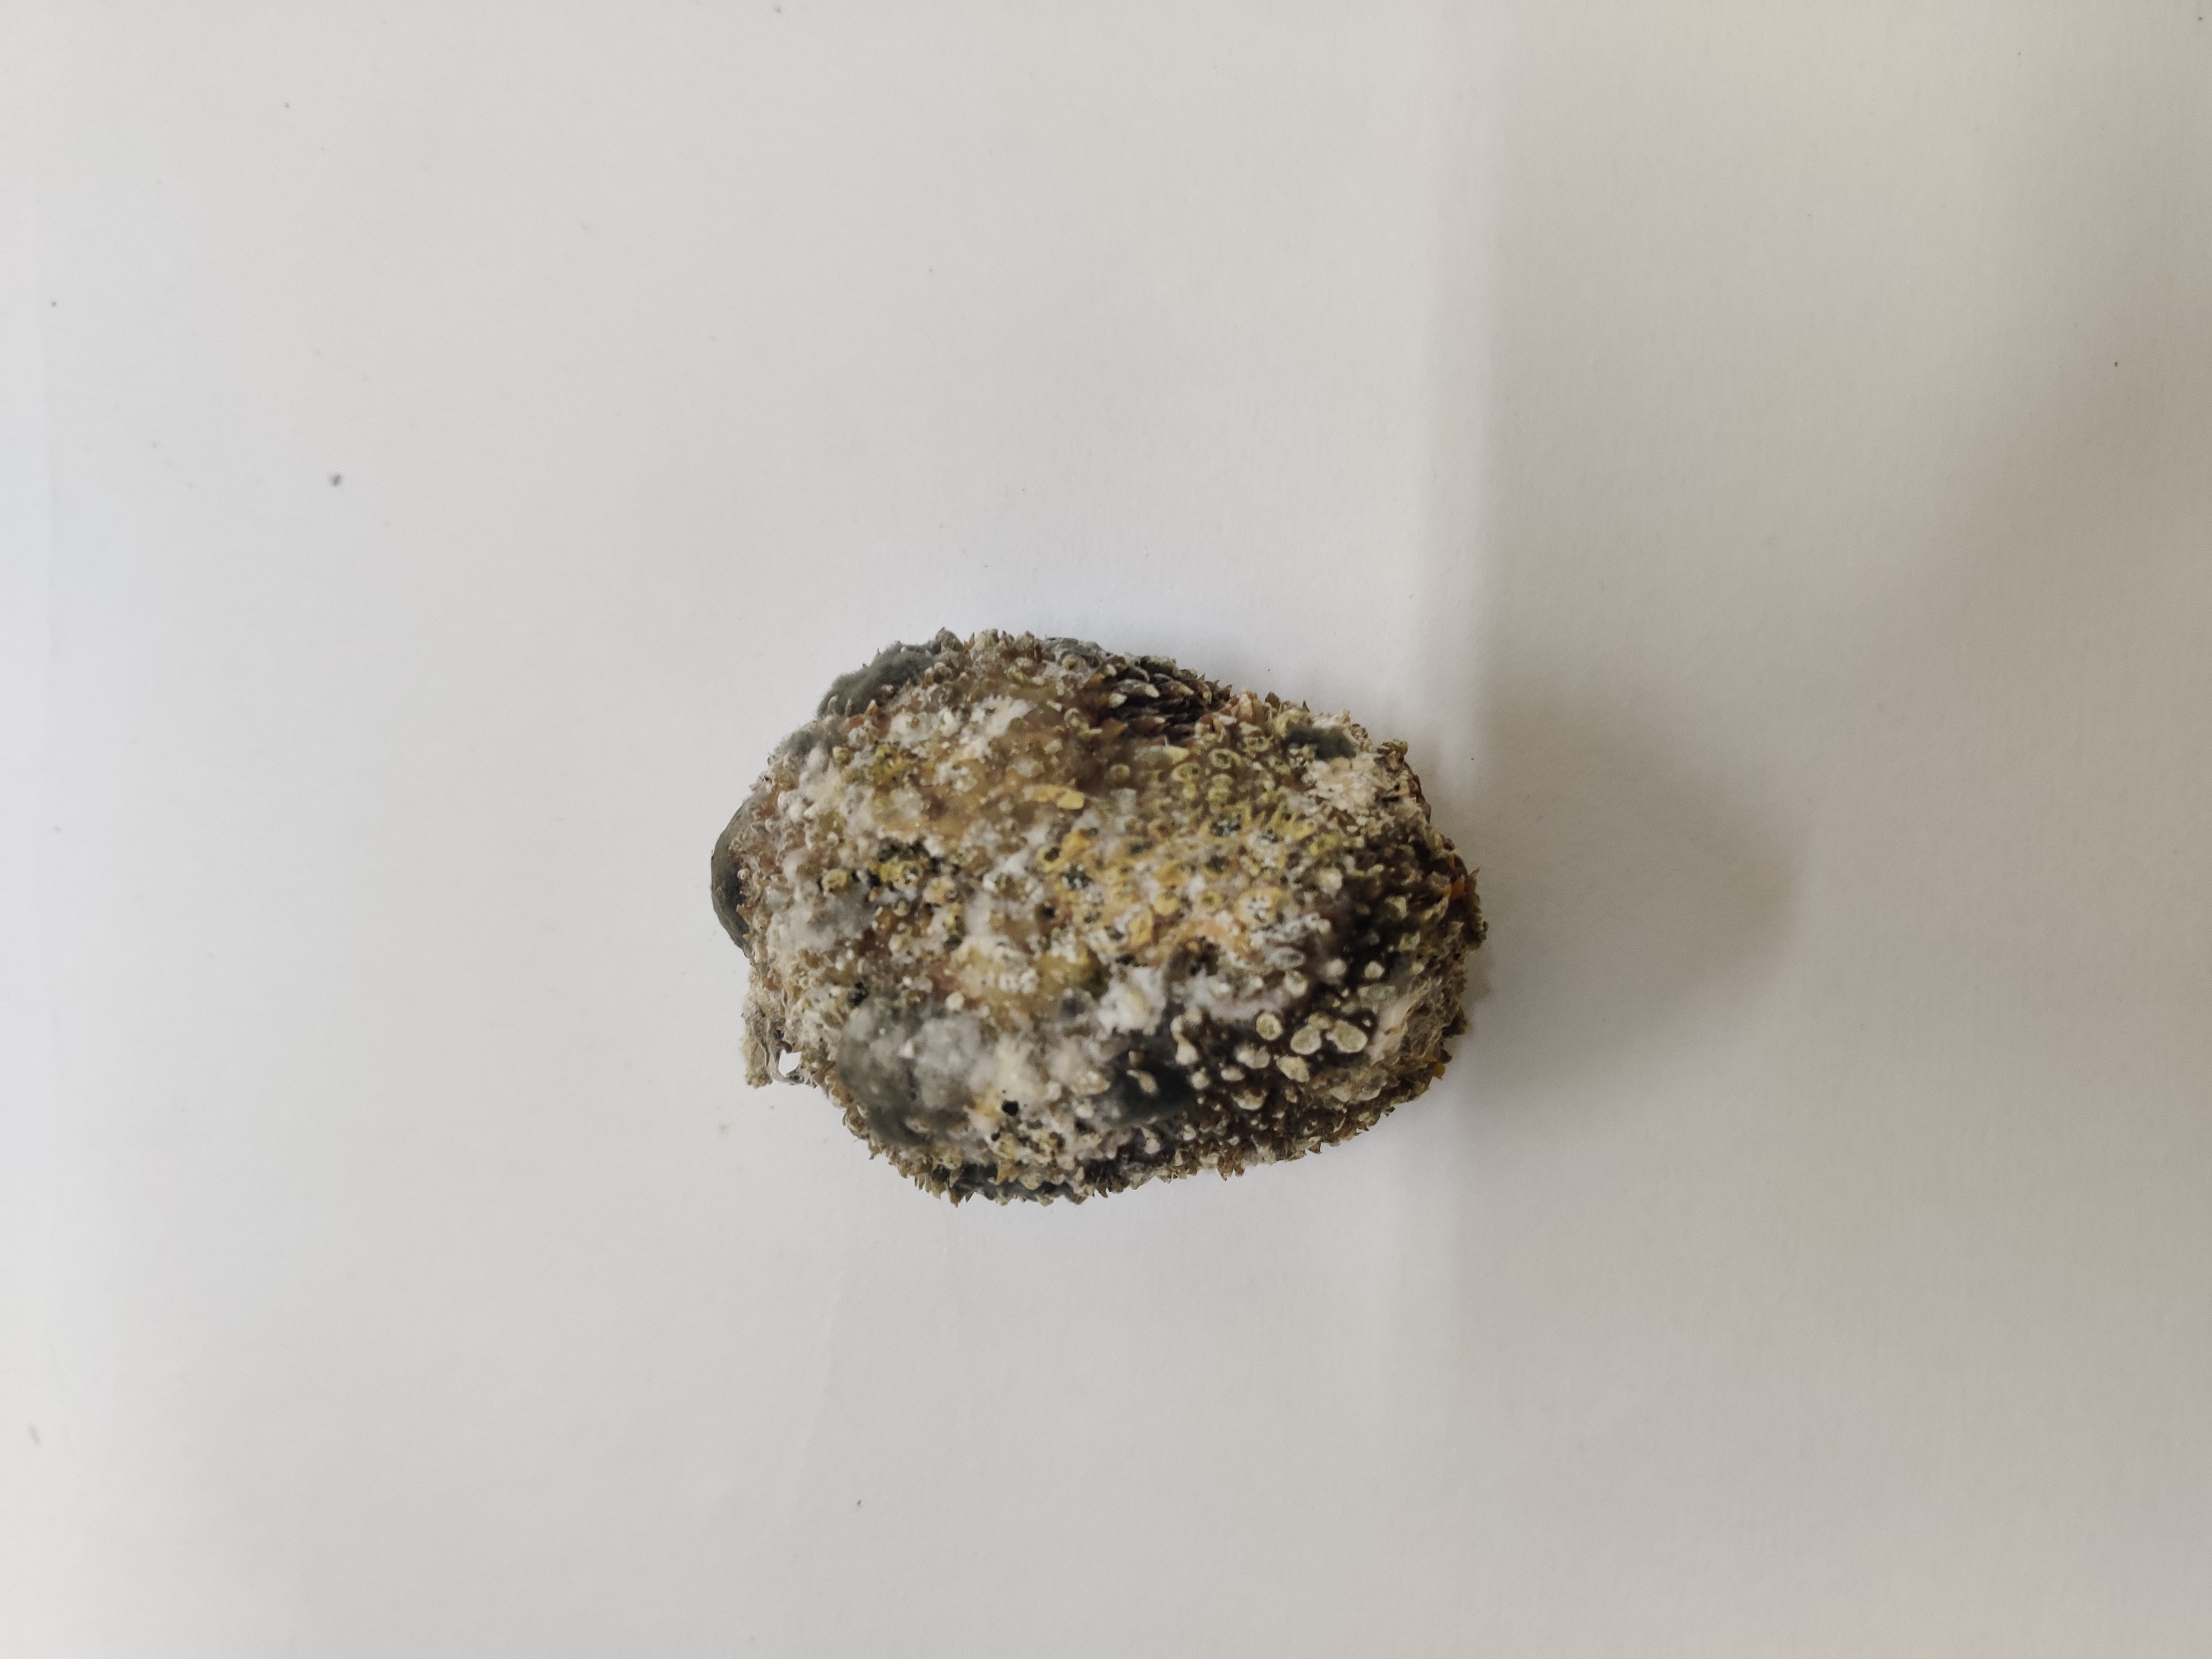
Crop: Spiny Gourd
Condition: Damaged